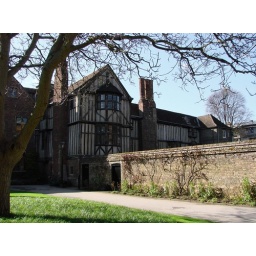
This is the oldest building on the river at Cambridge, built in approx. 1460